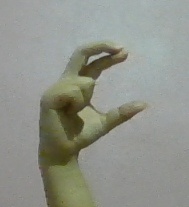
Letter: thal